Southampton Tunnel

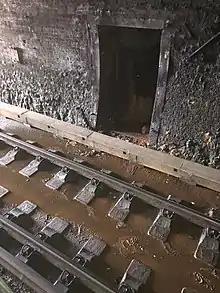
Slab track installed within the tunnel to lower rail level and increase clearances for container traffic.

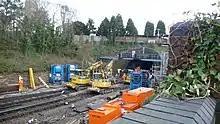
Engineering activity outside the tunnel, December 2009

Between 27 December 2009 and 3 January 2010, the tunnel was temporarily closed while it underwent reengineering work and at other times it again operated with just one track in use.